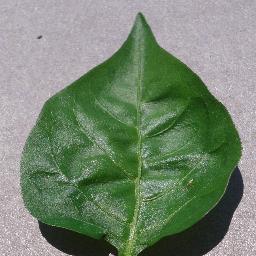
Label: Pepper,_bell___healthy